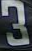
Number: 3